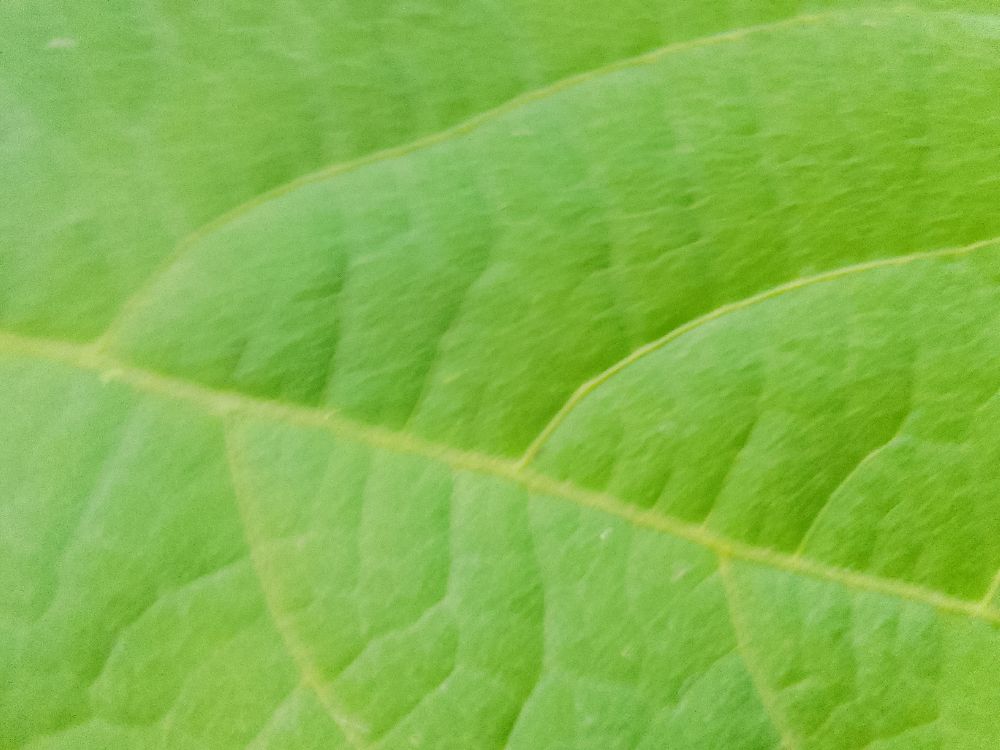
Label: healthy